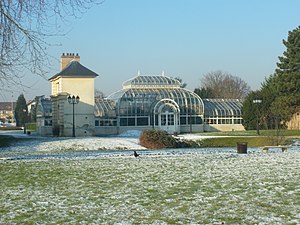
Orangeri
Orangeri i Paris.
Et orangeri er benævnelsen for et drivhus, der benyttes til overvintring af citrustræer og andre stedsegrønne planter. Da citrustræer kan nøjes med mindre lys i løbet af vinteren, findes der ofte kun vinduer på siderne, ikke i taget.